Teresinha de Jesus Correia

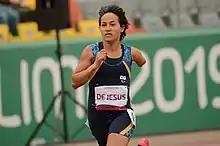
Teresinha in 2019

Teresinha de Jesus Correia dos Santos (born 14 October 1980) is a Brazilian paralympic athlete. She participated at the 2016 Summer Paralympics in the athletics competition, being awarded the bronze medal in the women's 100 metres event on T47 class.